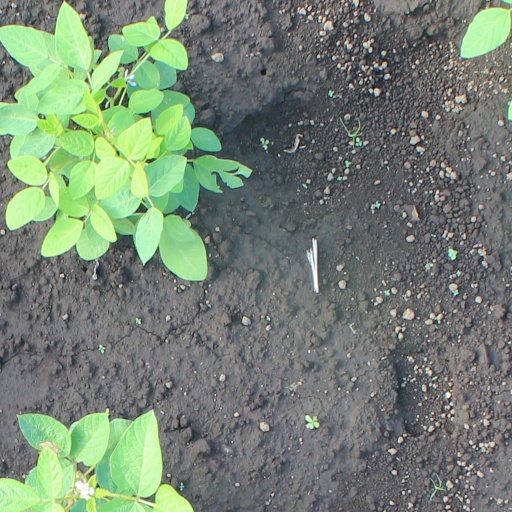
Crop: soybean